History of Sussex

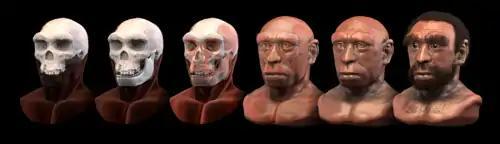
Reconstruction of "Homo heidelbergensis" .

In 1900 Upper Palaeolithic flintwork was found at a site in the Beedings. Then in 2007–08 Early Upper Palaeolithic archaeology was found at the same site. The archaeology at the Beedings spans a crucial cultural transition in the European Palaeolithic and therefore provides an important new dataset for the analysis of late Neanderthal groups in northern Europe and their replacement by modern human populations.